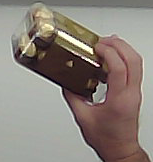
Product: rocher_chocolate